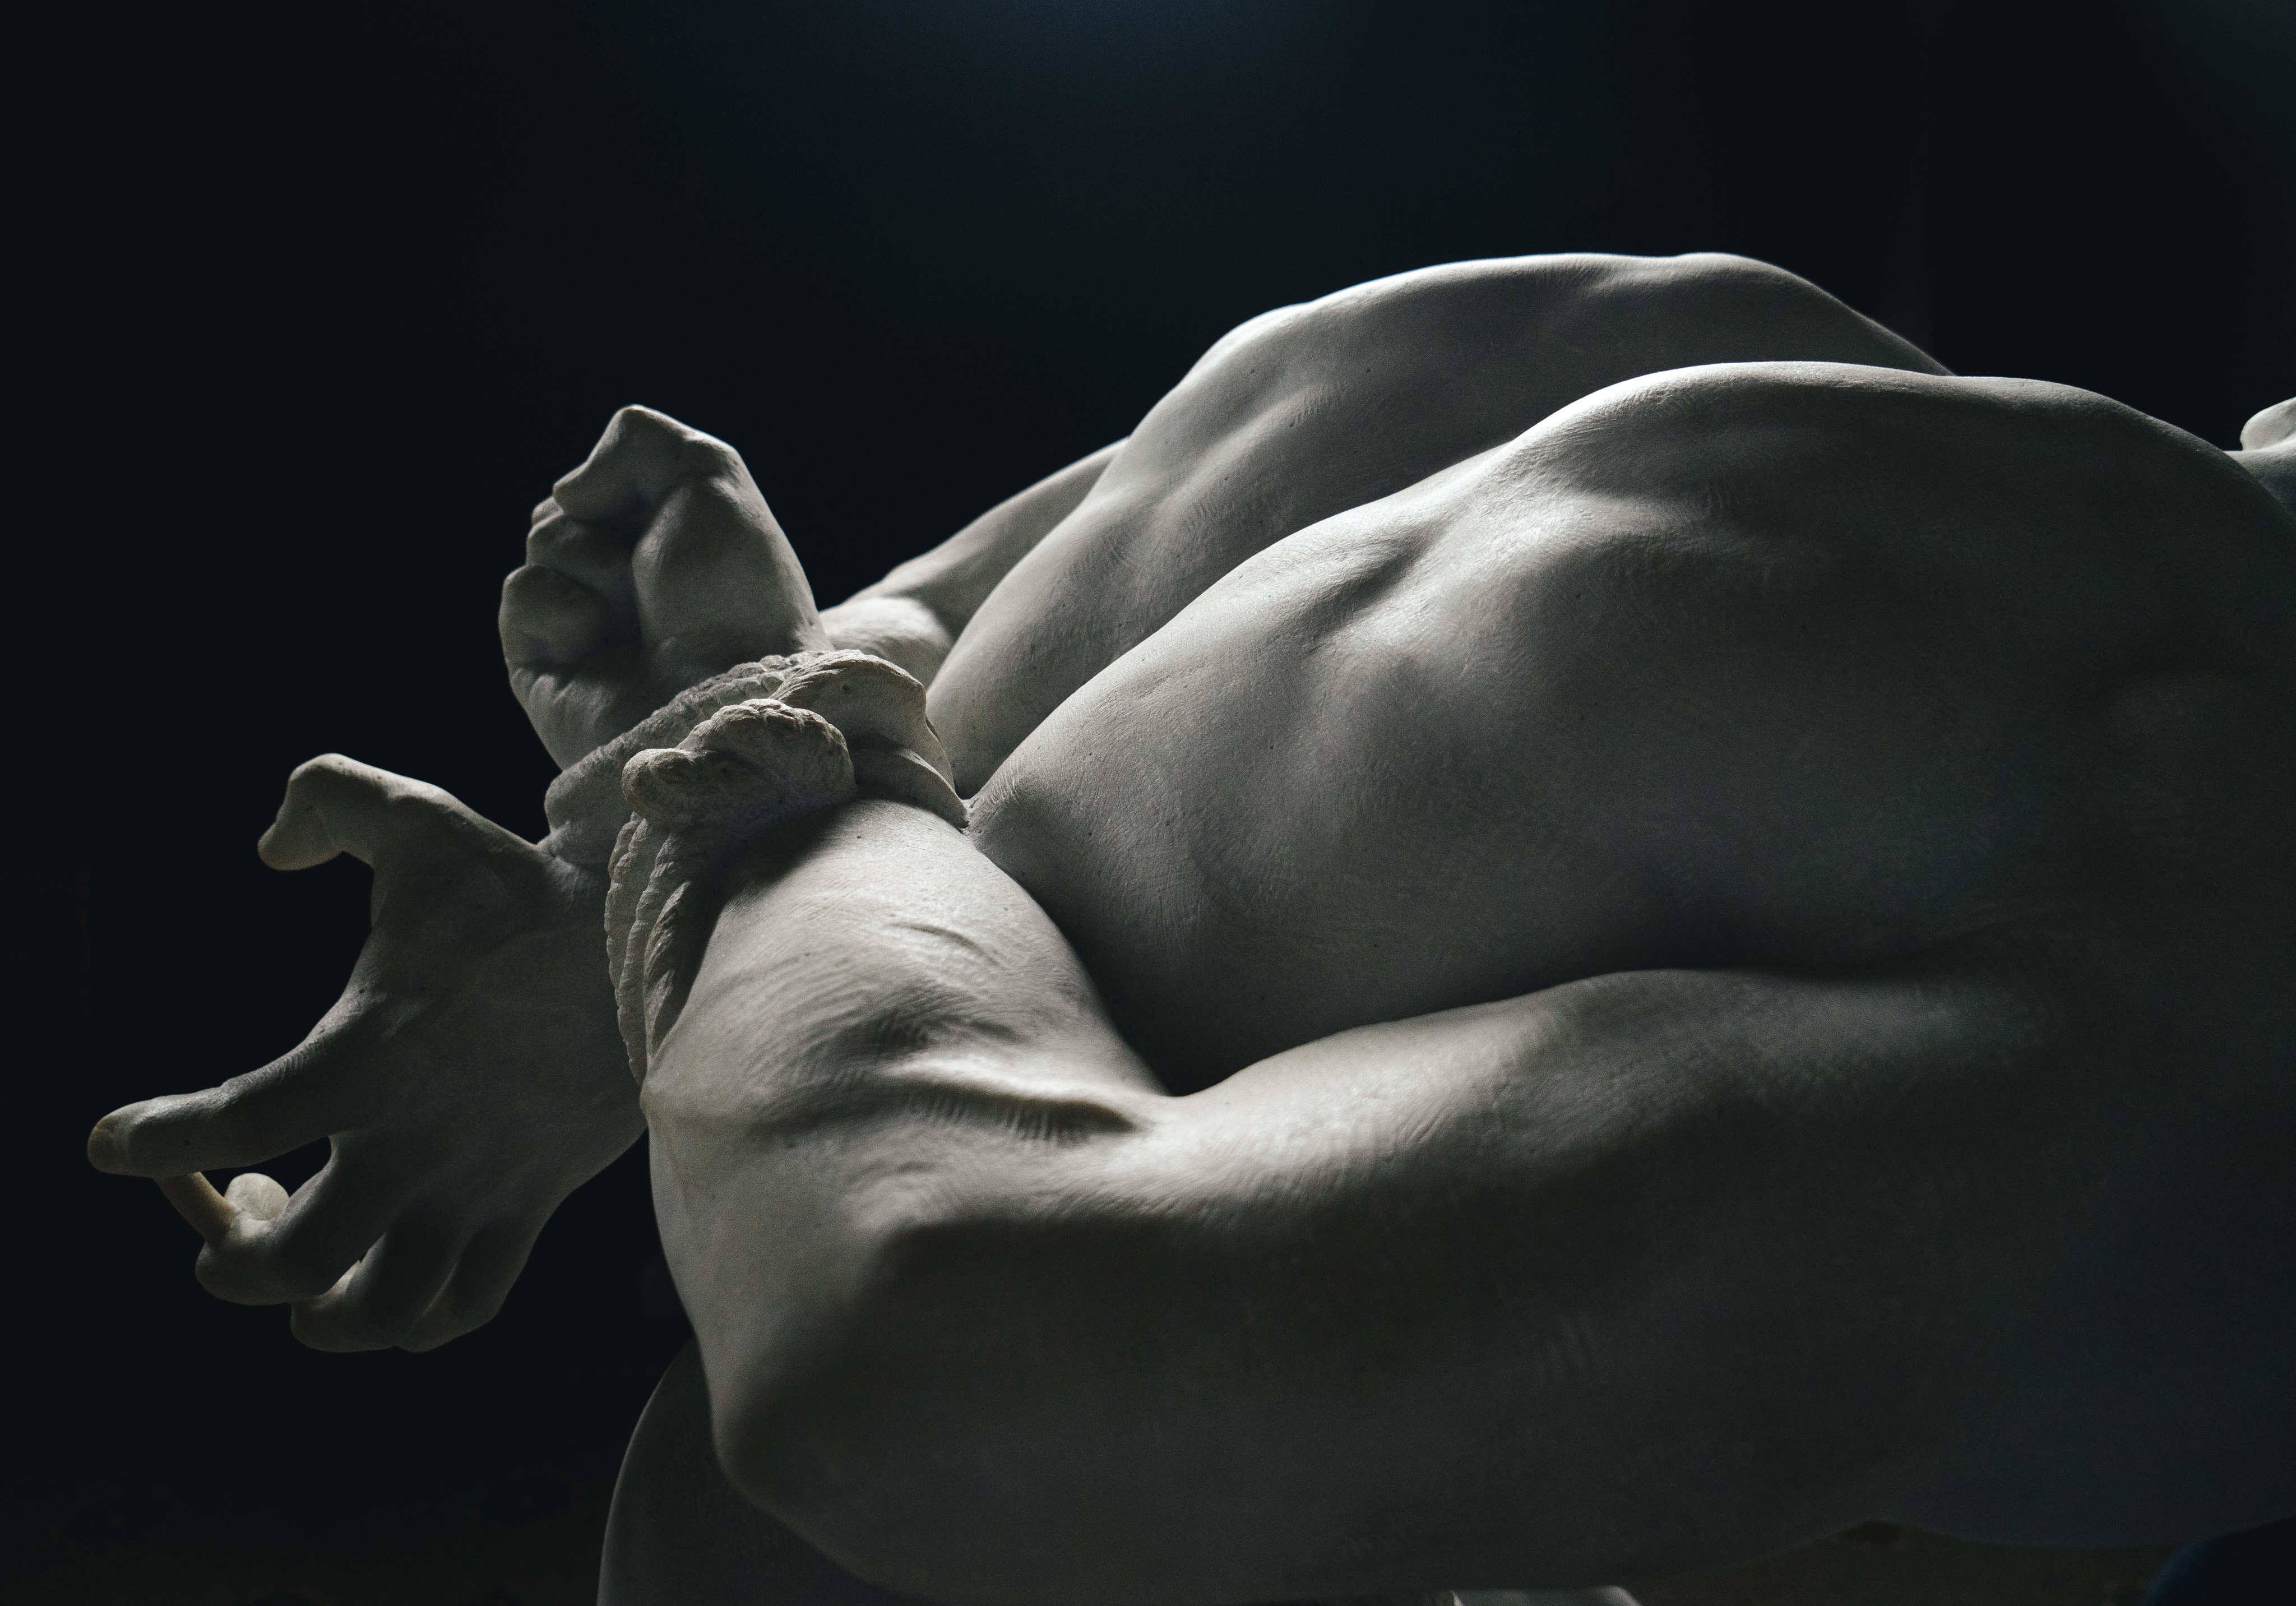
hand, black and white, monument, statue, darkness, black, monochrome, arm, muscle, chest, human body, sculpture, art, back, sense, monochrome photography